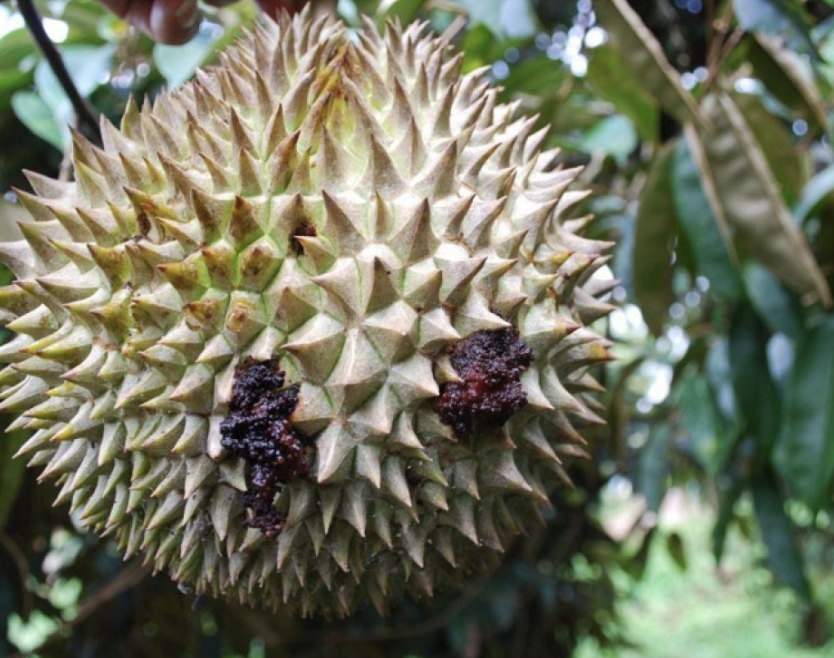
Label: fruit_rot